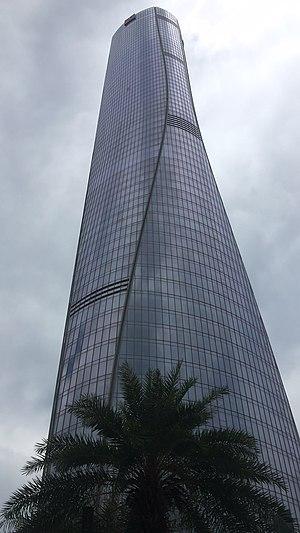
La Zhuhai St. Regis Hotel & Office Tower est un gratte-ciel de 308,5 mètres construit en 2017 Zhuhai en Chine.